Jimmy Buffett's Margaritaville

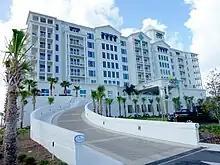
Margaritaville Beach Hotel on Pensacola Beach, FL

On June 28, 2010, the Margaritaville Beach Hotel (pictured to the right) opened on Pensacola Beach. The former site of a Holiday Inn, destroyed by Hurricane Ivan on September 16, 2004, Margaritaville Hotel is on over 800 feet of gulf-front property. An additional 800 feet overlooks the bay. The beachfront hotel features 'barefoot elegance' with 162 guest rooms, including 24 corner rooms with wrap-around balconies.